Darenth

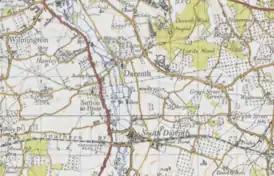

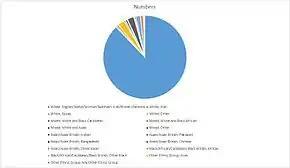

Darenth is a village and civil parish in the Borough of Dartford, Kent, England. It is located 3.4 miles south east of Dartford and 4.6 miles north east of Swanley.